Lega Basket Serie A

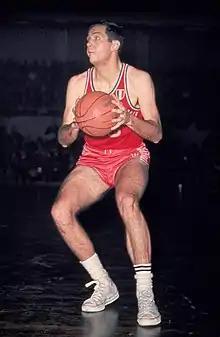
Bill Bradley with Simmenthal Milano in 1966.

At the end of the war, the league was characterized by the rise of Virtus Bologna, which won four consecutive seasons. Virtus would later become one of the most successful teams in Italy, capable of winning 16 titles through its history. From the 1949–50 season, the domination of Olimpia Milano began. Milan's team was able of winning 14 championships out of the 18 played up to 1966–67. The team, coached by Cesare Rubini, marked an unrepeatable dominance on the Italian league thanks to players like Sandro Gamba, Romeo Romanutti, Enrico Pagani and Bill Bradley. From 1954 to 1956, Virtus won the title again, achieving a so-called back-to-back under the leadership of Vittorio Tracuzzi, while in 1961 and 1964, Pallacanestro Varese was crowned Italian champion.